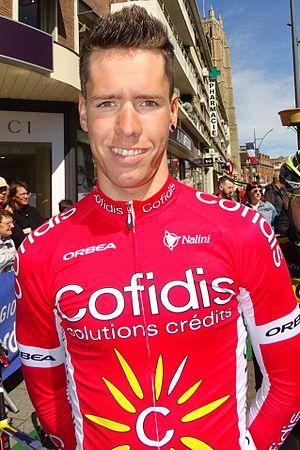
La saison 2015 de l'équipe cycliste Cofidis est la dix-neuvième de cette équipe.
Kenneth Vanbilsen, né le 1ᵉʳ juin 1990 à Herck-la-Ville, est un coureur cycliste belge, membre de l'équipe Cofidis.